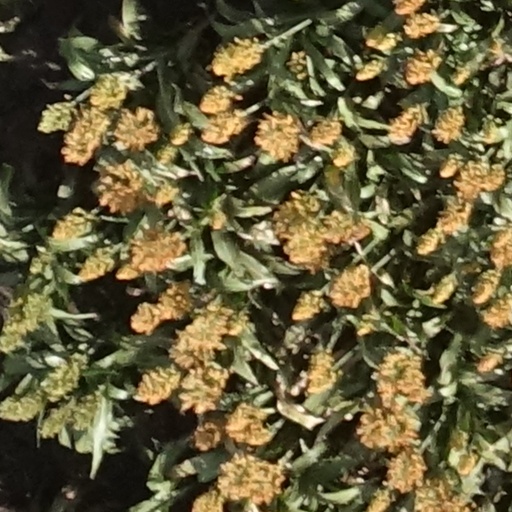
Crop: sorghum